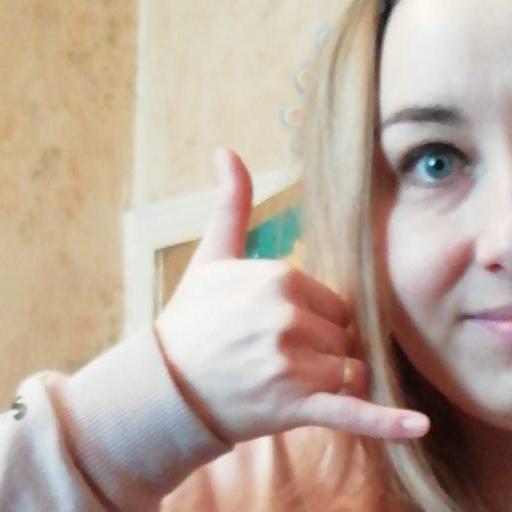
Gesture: call